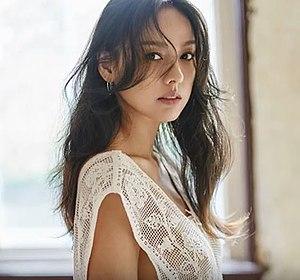
Lee Hyori, également connue sous le nom de Lee Hyo-Ri & Lee Hyo-lee est une chanteuse sud-coréenne, née le 10 mai 1979. Elle commence à chanter avec le girl group Fin.K.L, avant de se lancer dans une carrière solo. Son premier album est un succès et elle remporte plusieurs Daesangs. Hyori est une des chanteuses les plus connues de son pays durant les années 2000.